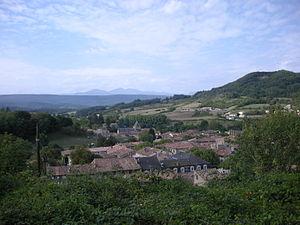
Vue générale de Chalabre (Aude)
Chalabre est une commune française du département de l'Aude en région Occitanie. Ses habitants sont appelés les Chalabrois.